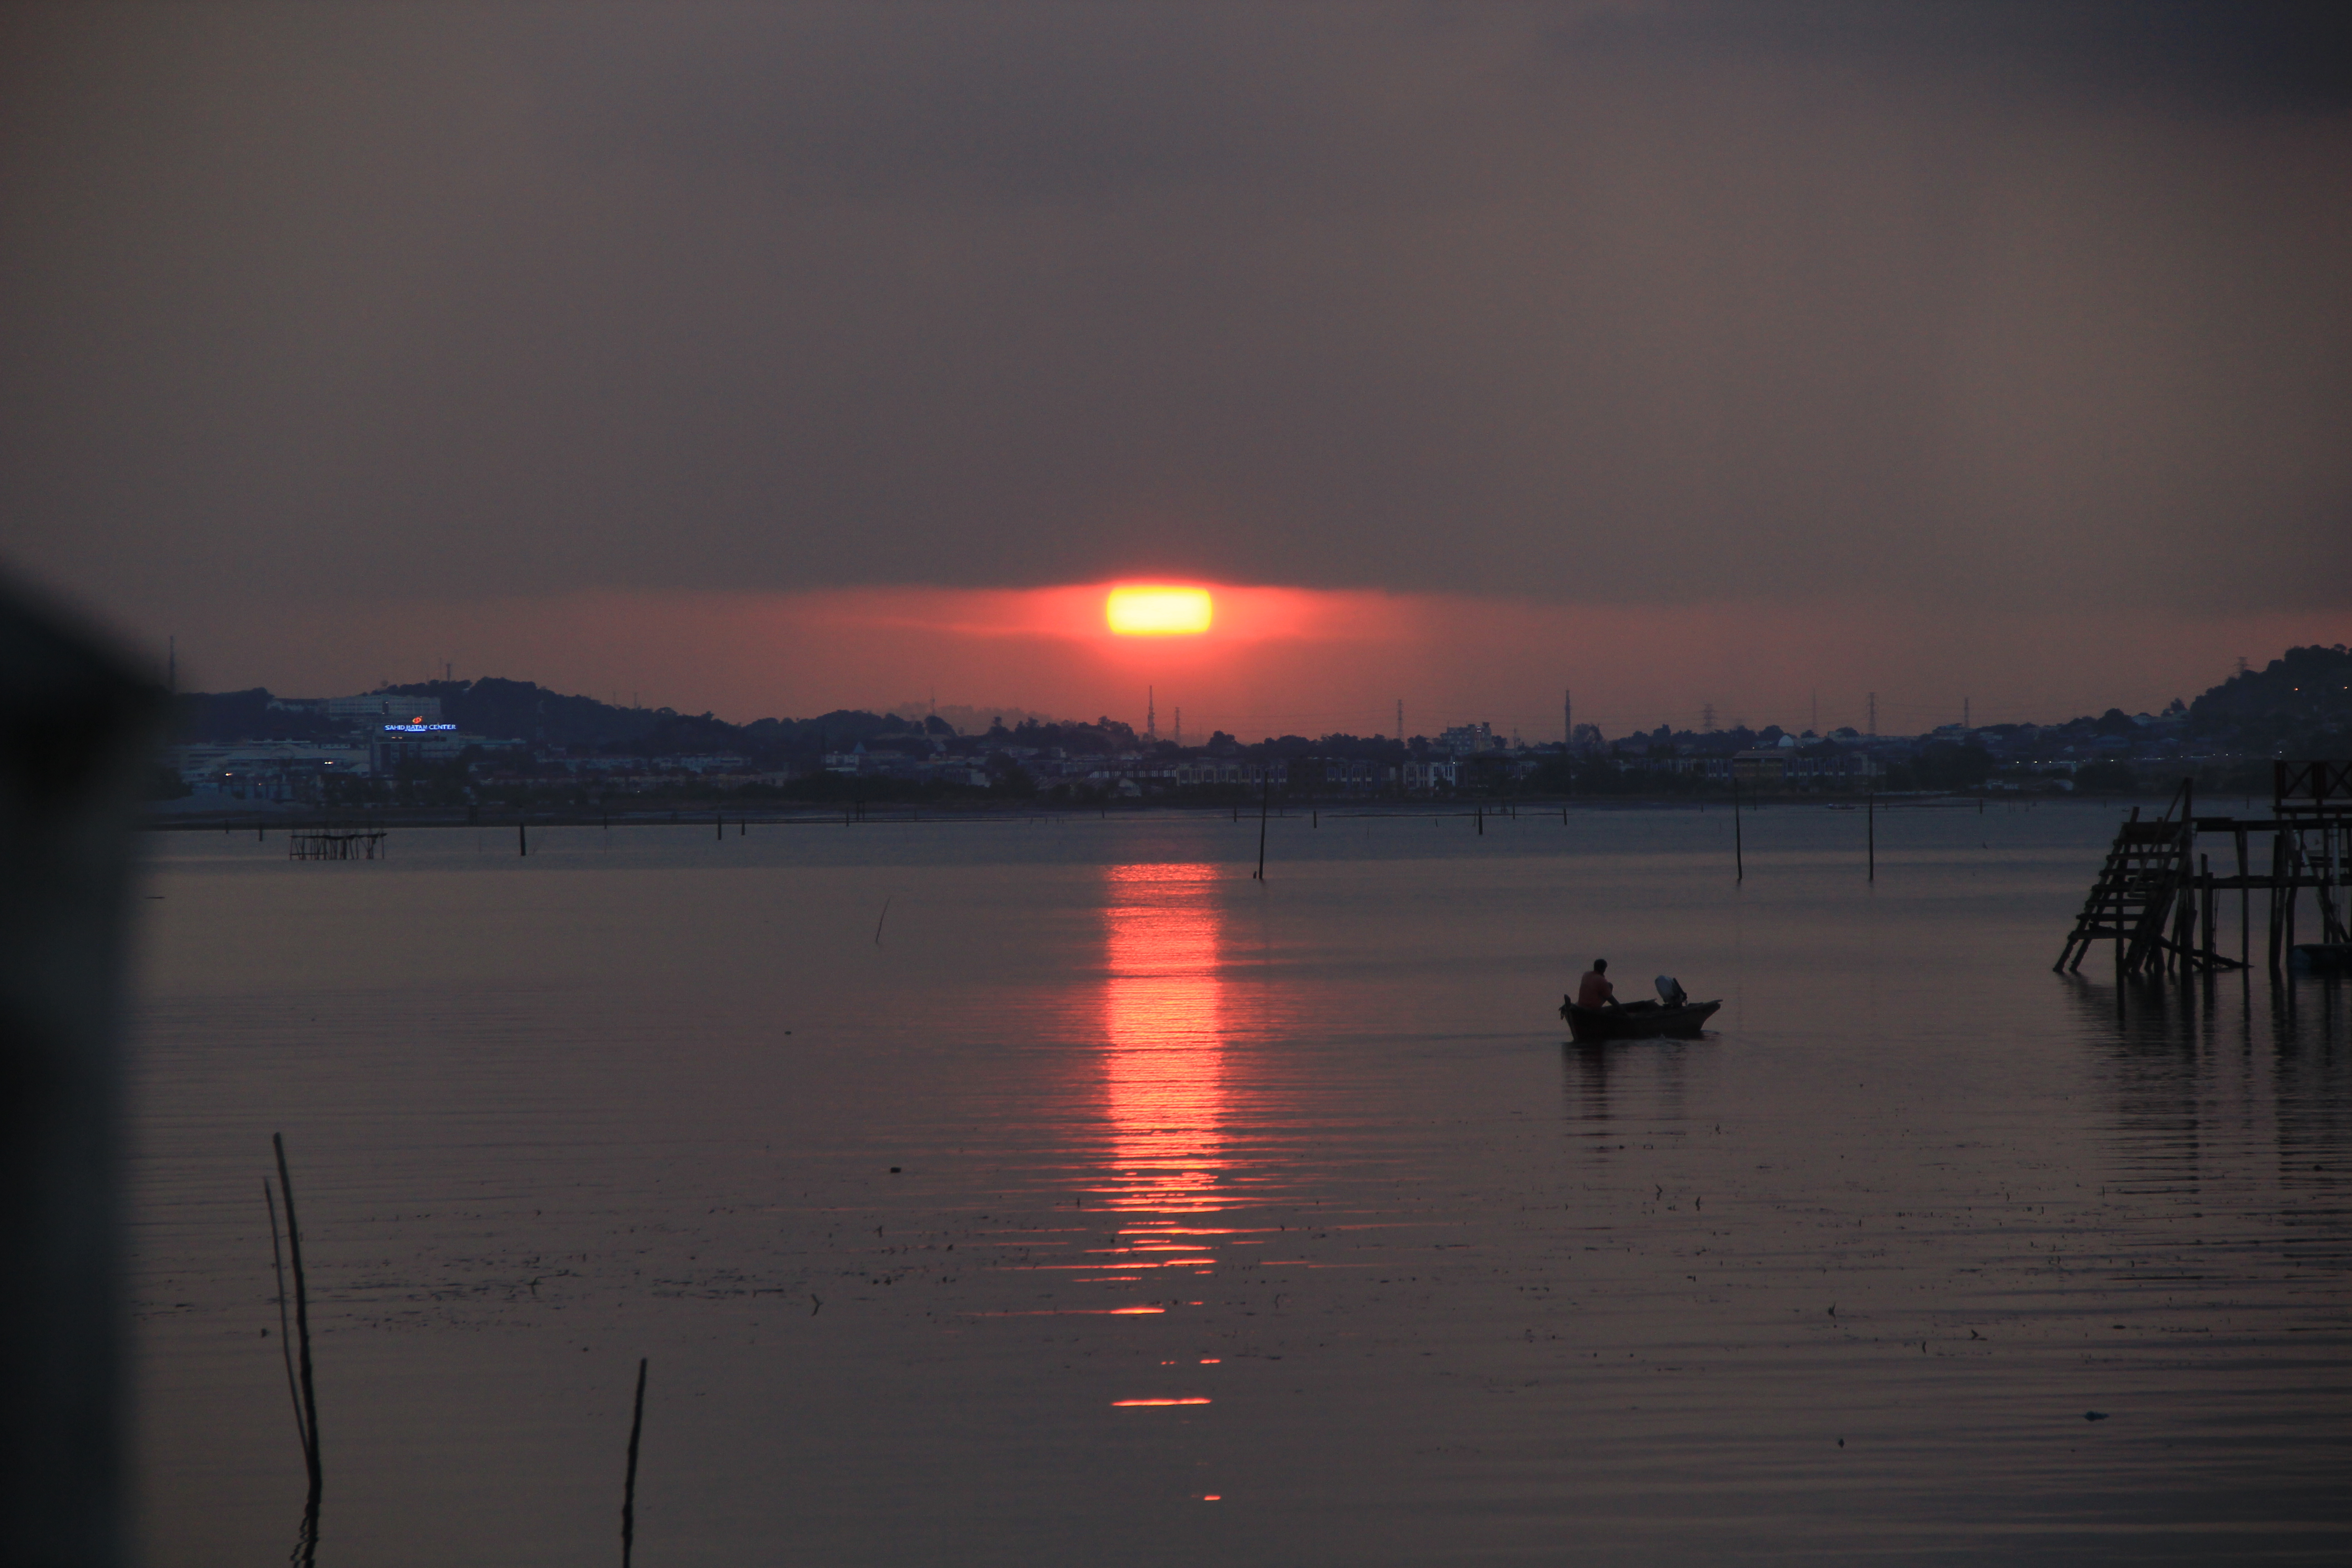
sunset, sky, water, afterglow, sunrise, horizon, cloud, evening, atmospheric phenomenon, dusk, morning, calm, lake, sea, sound, sun, reflection, red sky at morning, dawn, river, loch, ocean, waterway, atmosphere, night, sunlight, inlet, vacation, vehicle, coast, astronomical object, bay, channel